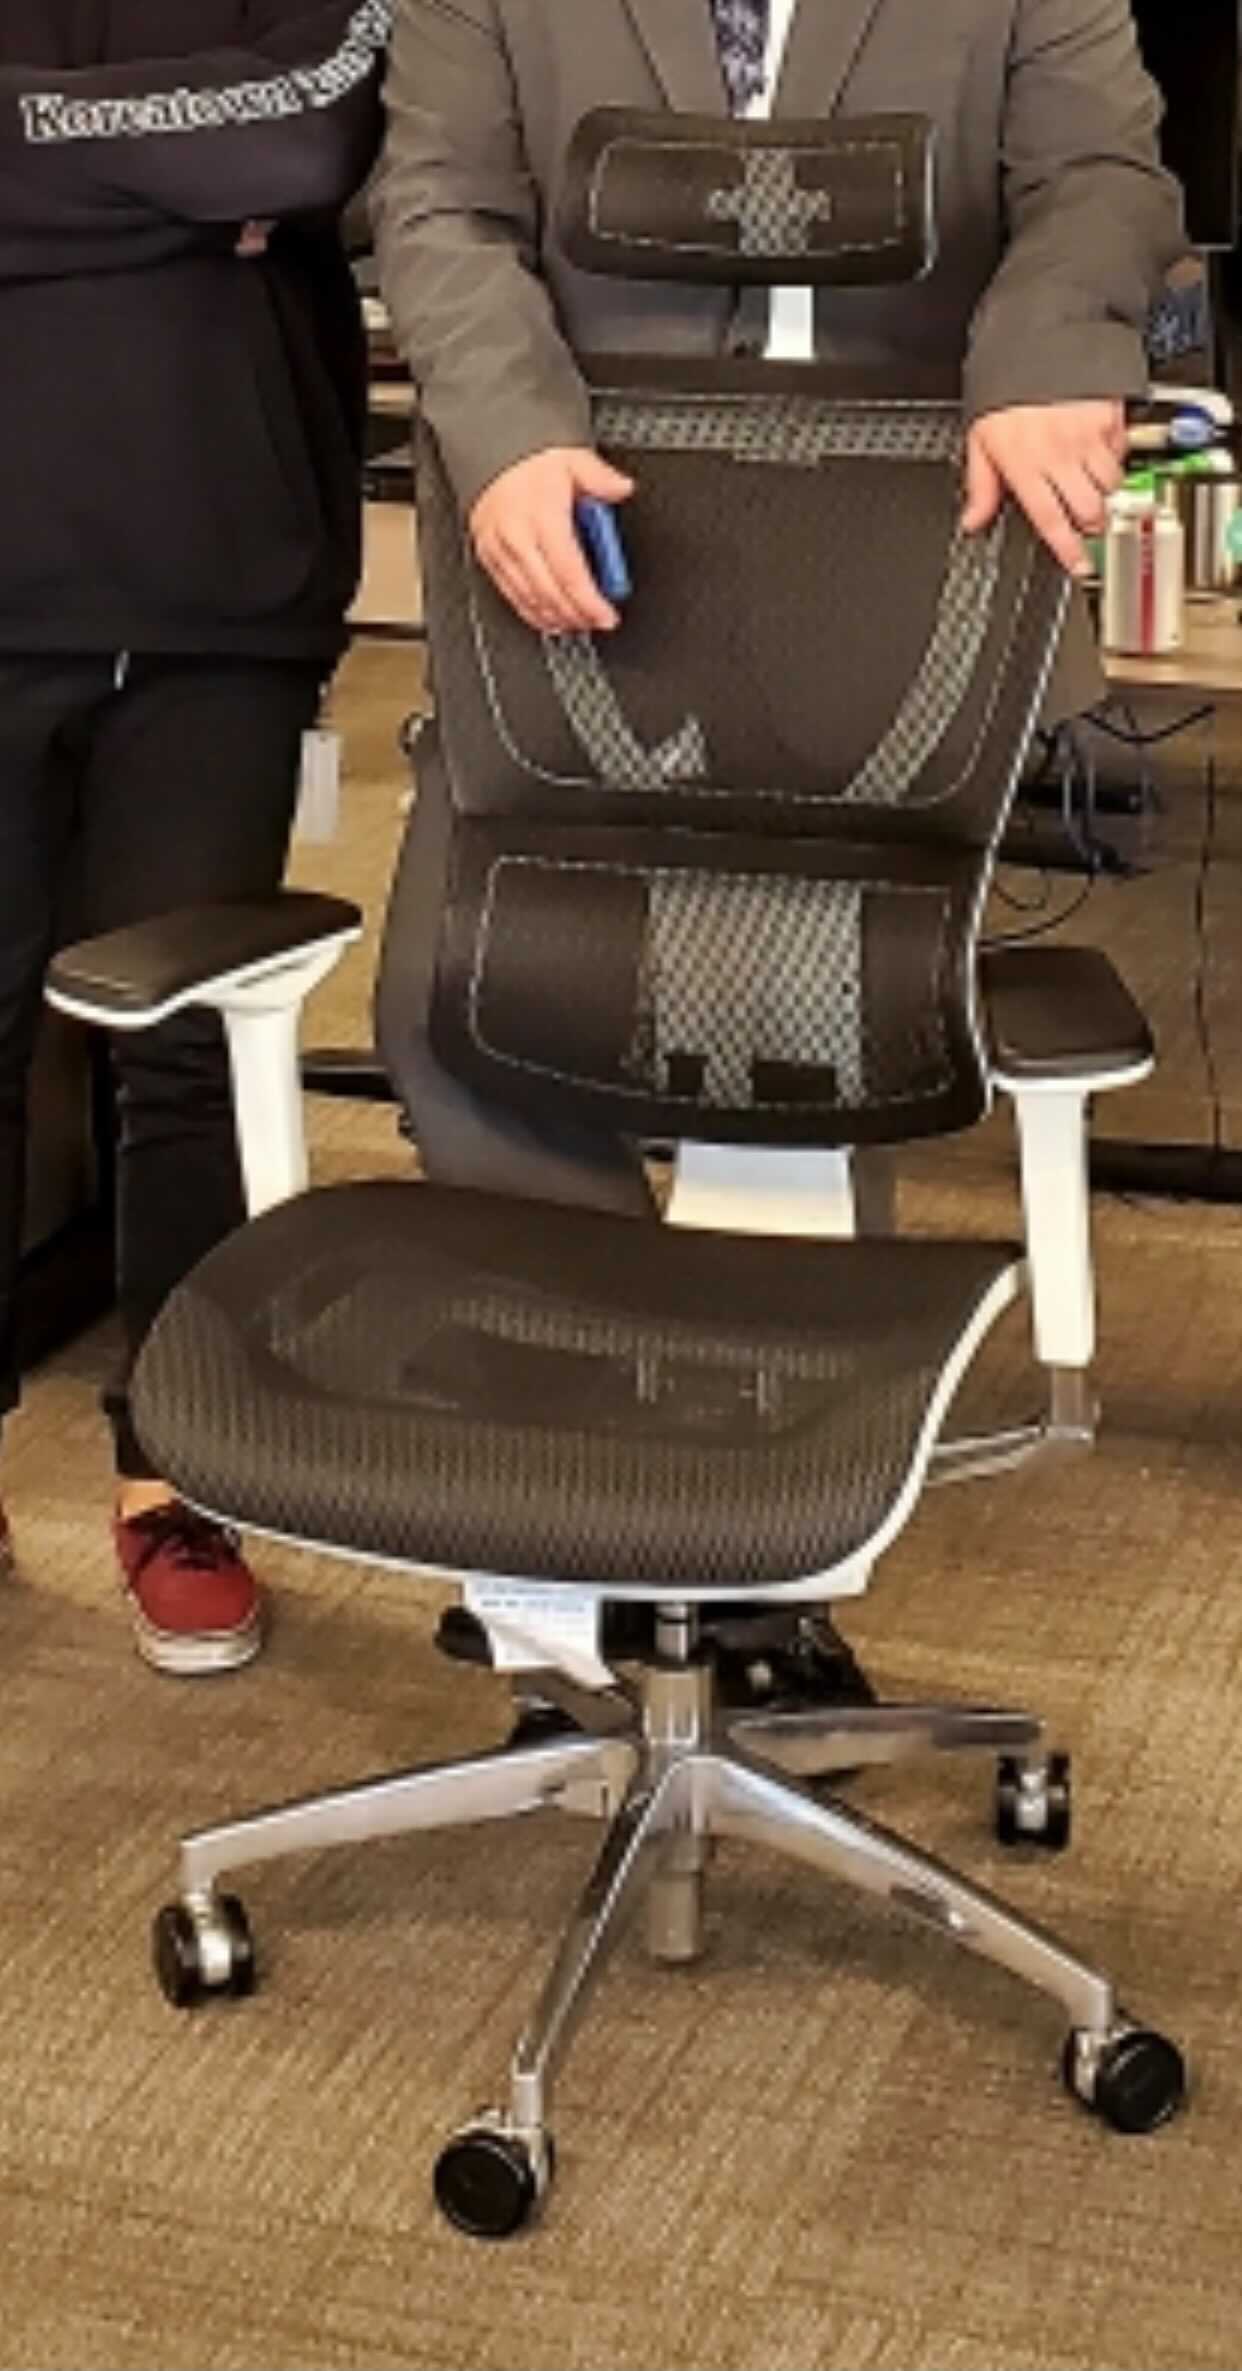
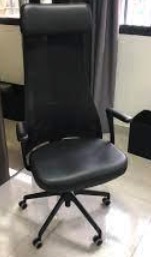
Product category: items_chair
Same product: no